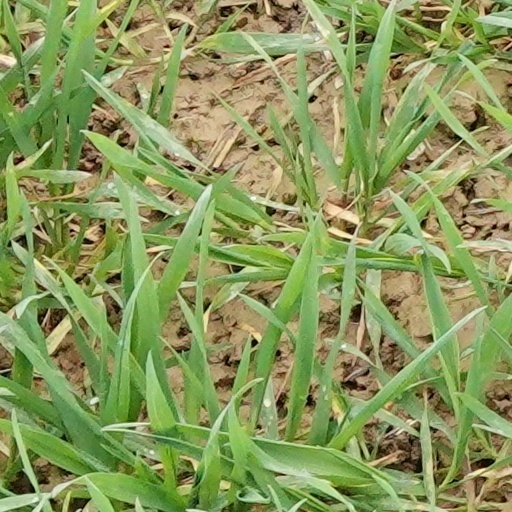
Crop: wheat